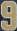
Number: 9